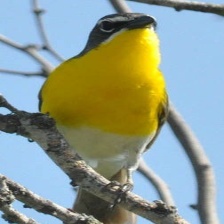
Species: YELLOW BREASTED CHAT
Scientific name: ICTERIA VIRENS